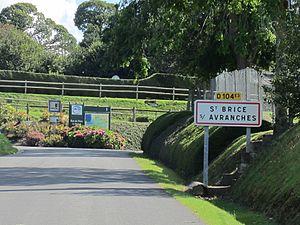
Saint-Brice, Manche
Saint-Brice est une commune française, située dans le département de la Manche en région Normandie, peuplée de 131 habitants.